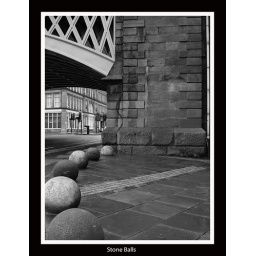
Taken in Newcastle NE England with an Olympus E500 converted to black and white and edited in Elements 6